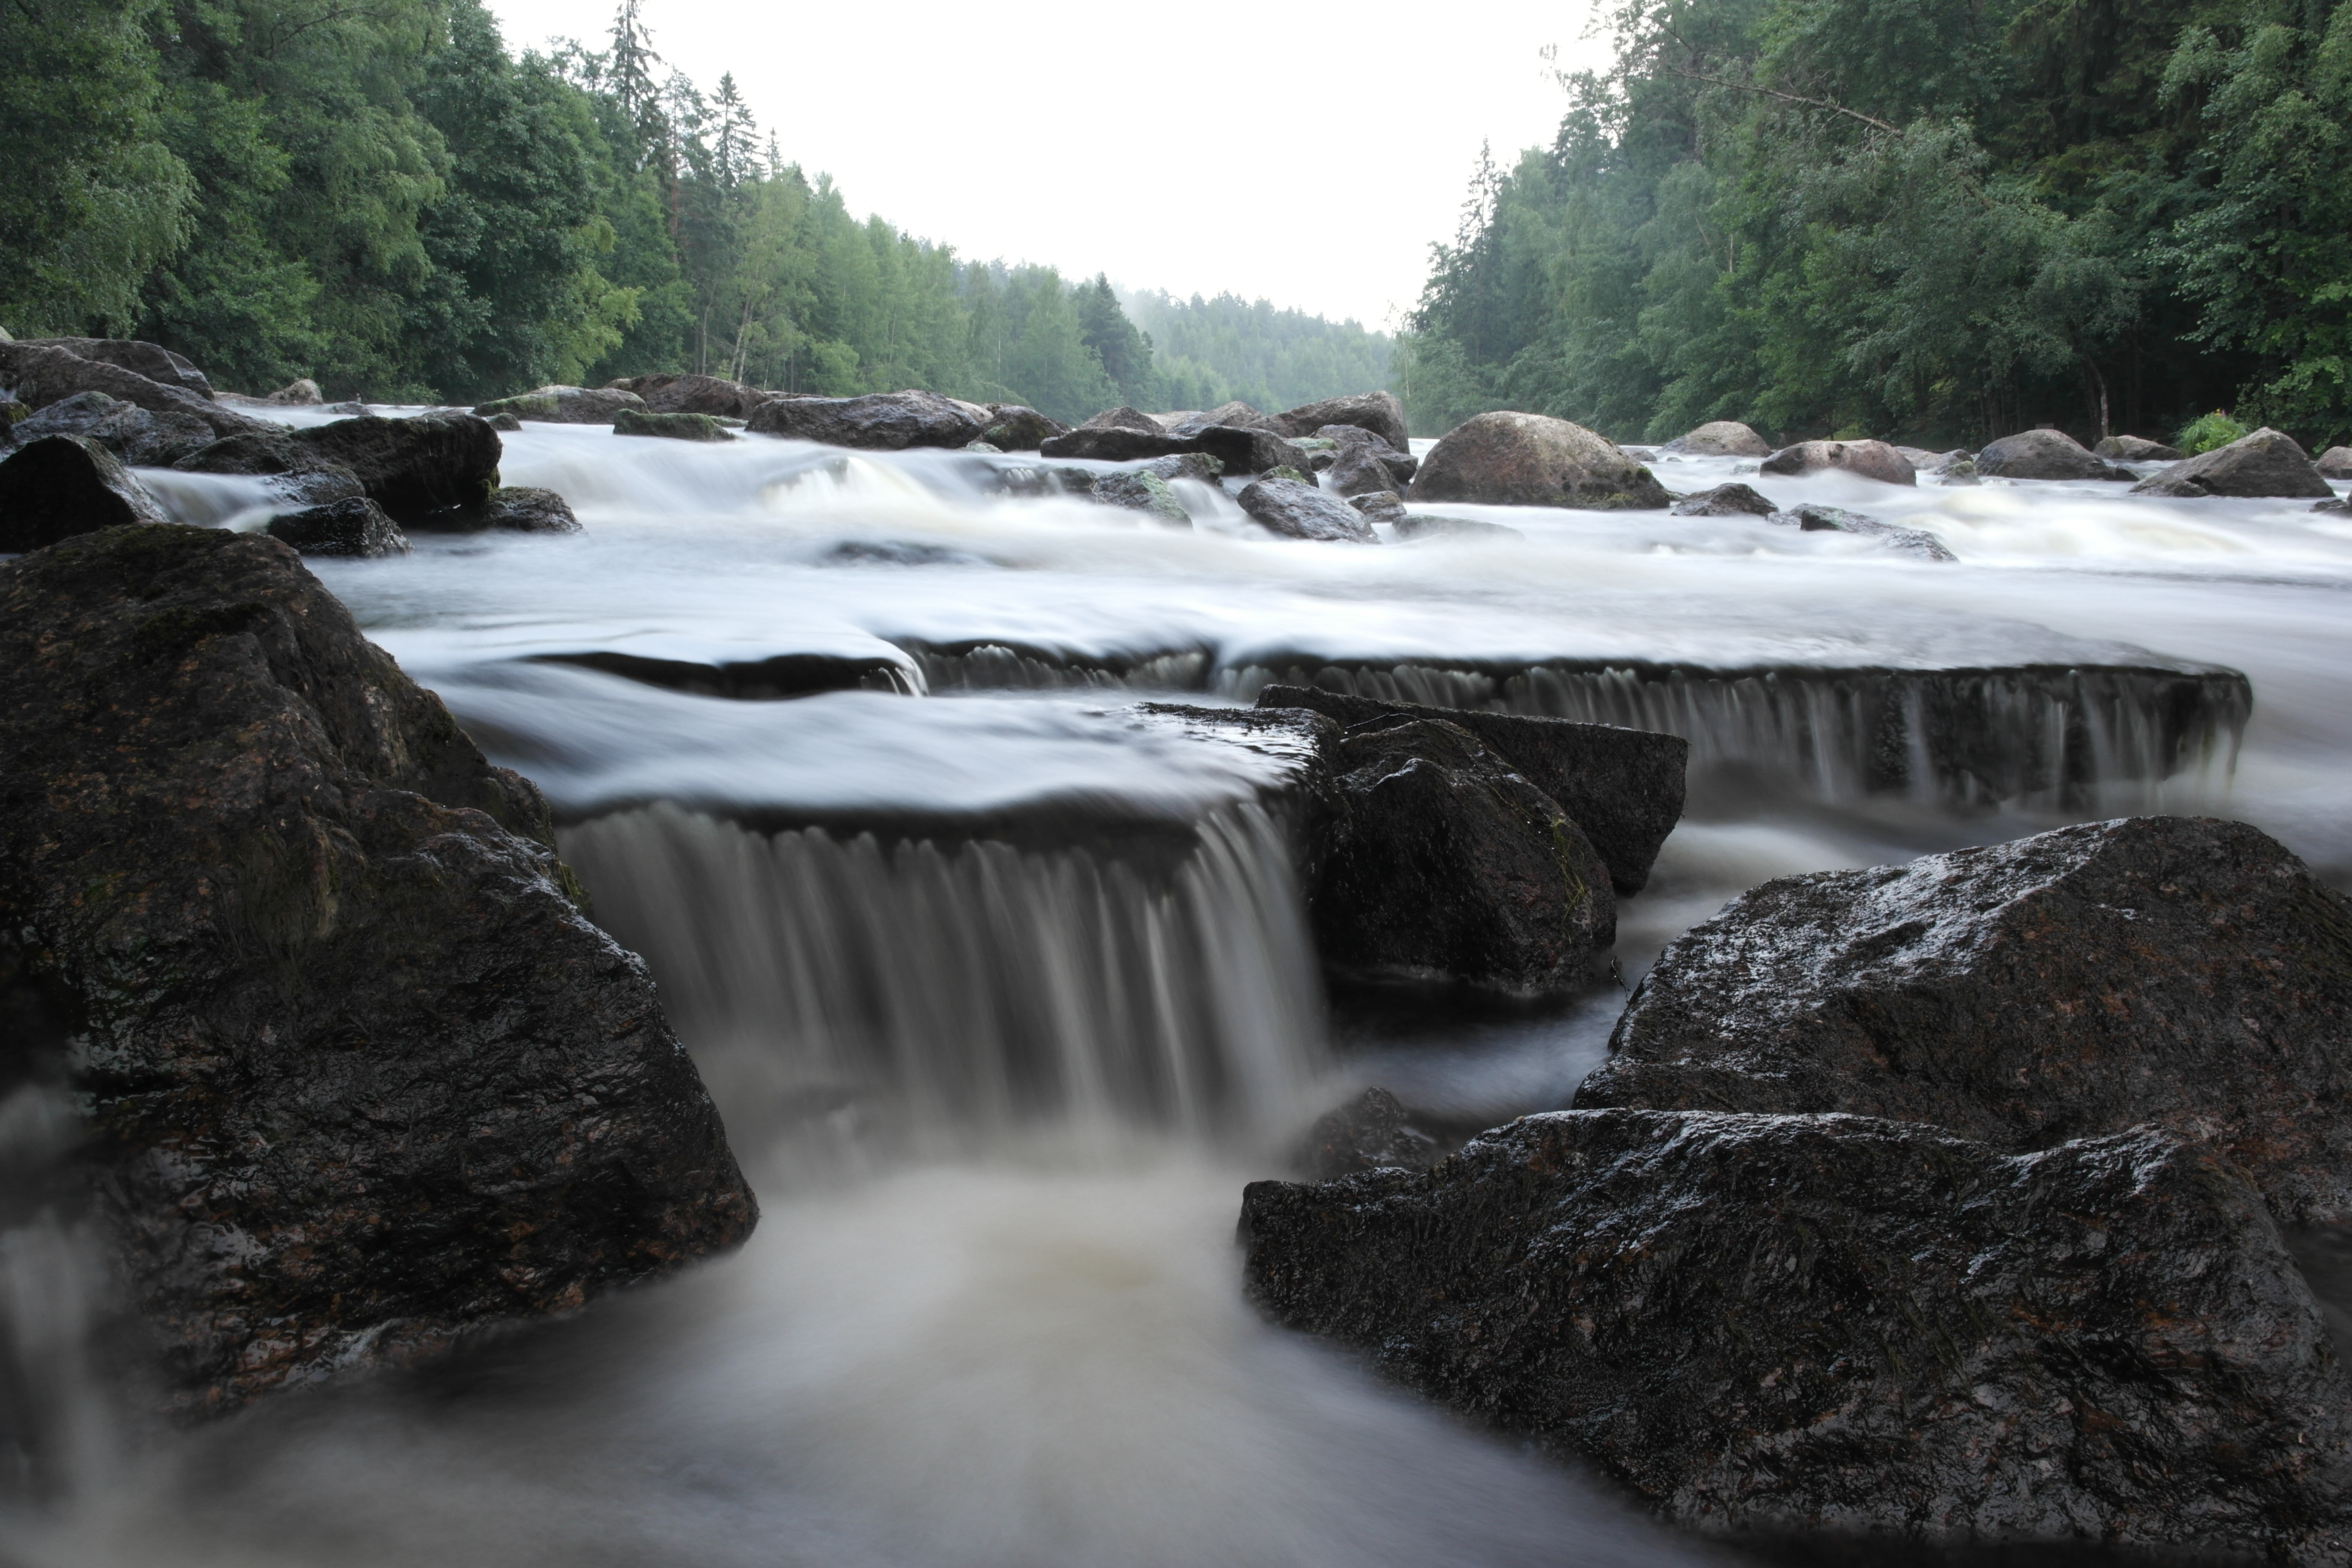
water, rock, waterfall, river, stream, flow, rapid, body of water, power, rapids, wasserfall, water feature, watercourse